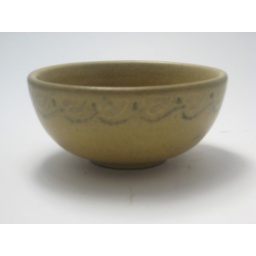
Yellow low small bowl decorated in blue HT Signature Incised